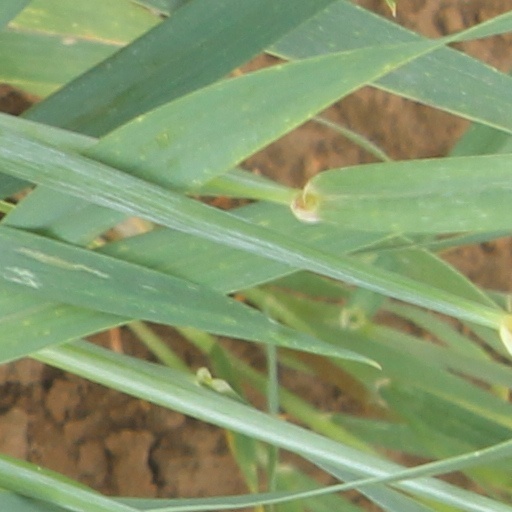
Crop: wheat